Kenneth Howorth

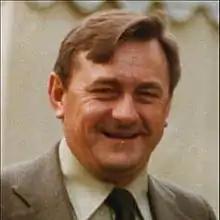

Kenneth Robert Howorth (28 September 1932 – 26 October 1981) was a British army officer and an explosives officer with London's Metropolitan Police Service who was killed whilst attempting to defuse a bomb planted by the Provisional IRA in Oxford Street.